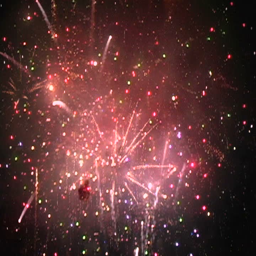
fireworks exploding in the night sky .